Tom James (Welsh footballer)

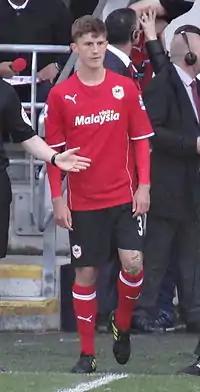
Tom James playing for Cardiff City in 2014.

James joined Cardiff City at under-9 level and signed his first professional contract with the club in April 2014. James made his professional debut for Cardiff against Chelsea on 11 May 2014, coming on as an 89th minute substitute for Fraizer Campbell in a 2–1 home loss.